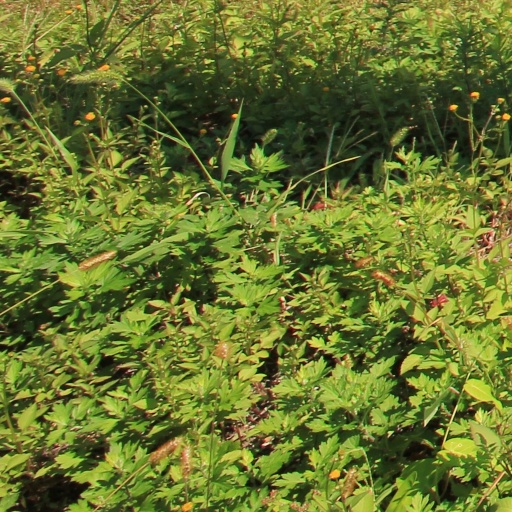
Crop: grape